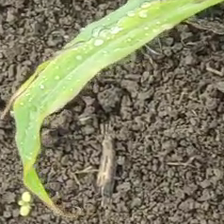
Weed species: Digitaria_SP_(Digitaria Sanguinalis )